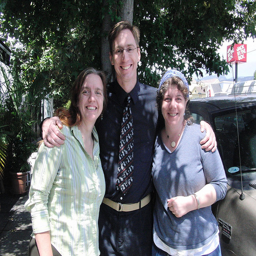
A man and two men standing near a car.
A man and two women posing for a photo outside near a tree.
A man with a tie putting his arms on two women.
A man and two women are standing together.
A man and two women posing for a picture